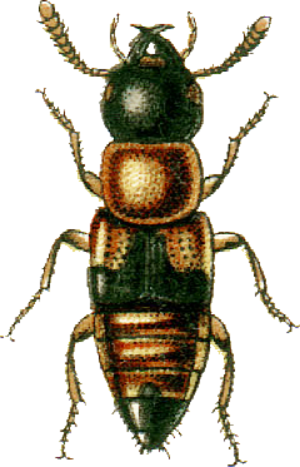
This file has been extracted from another file&#x3a